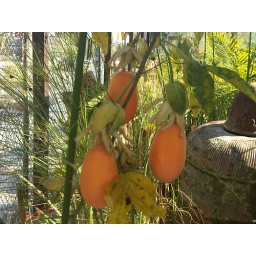
Some kind of wonderful fruit tree in West Hollywood.